Viviane de Muynck

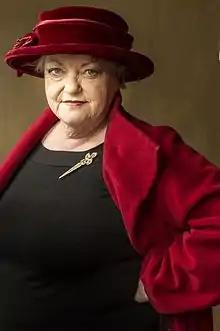
Viviane De Muynck in 2013

Viviane de Muynck (born 1946) is a Belgian actress. She has appeared in more than sixty films since 1982.